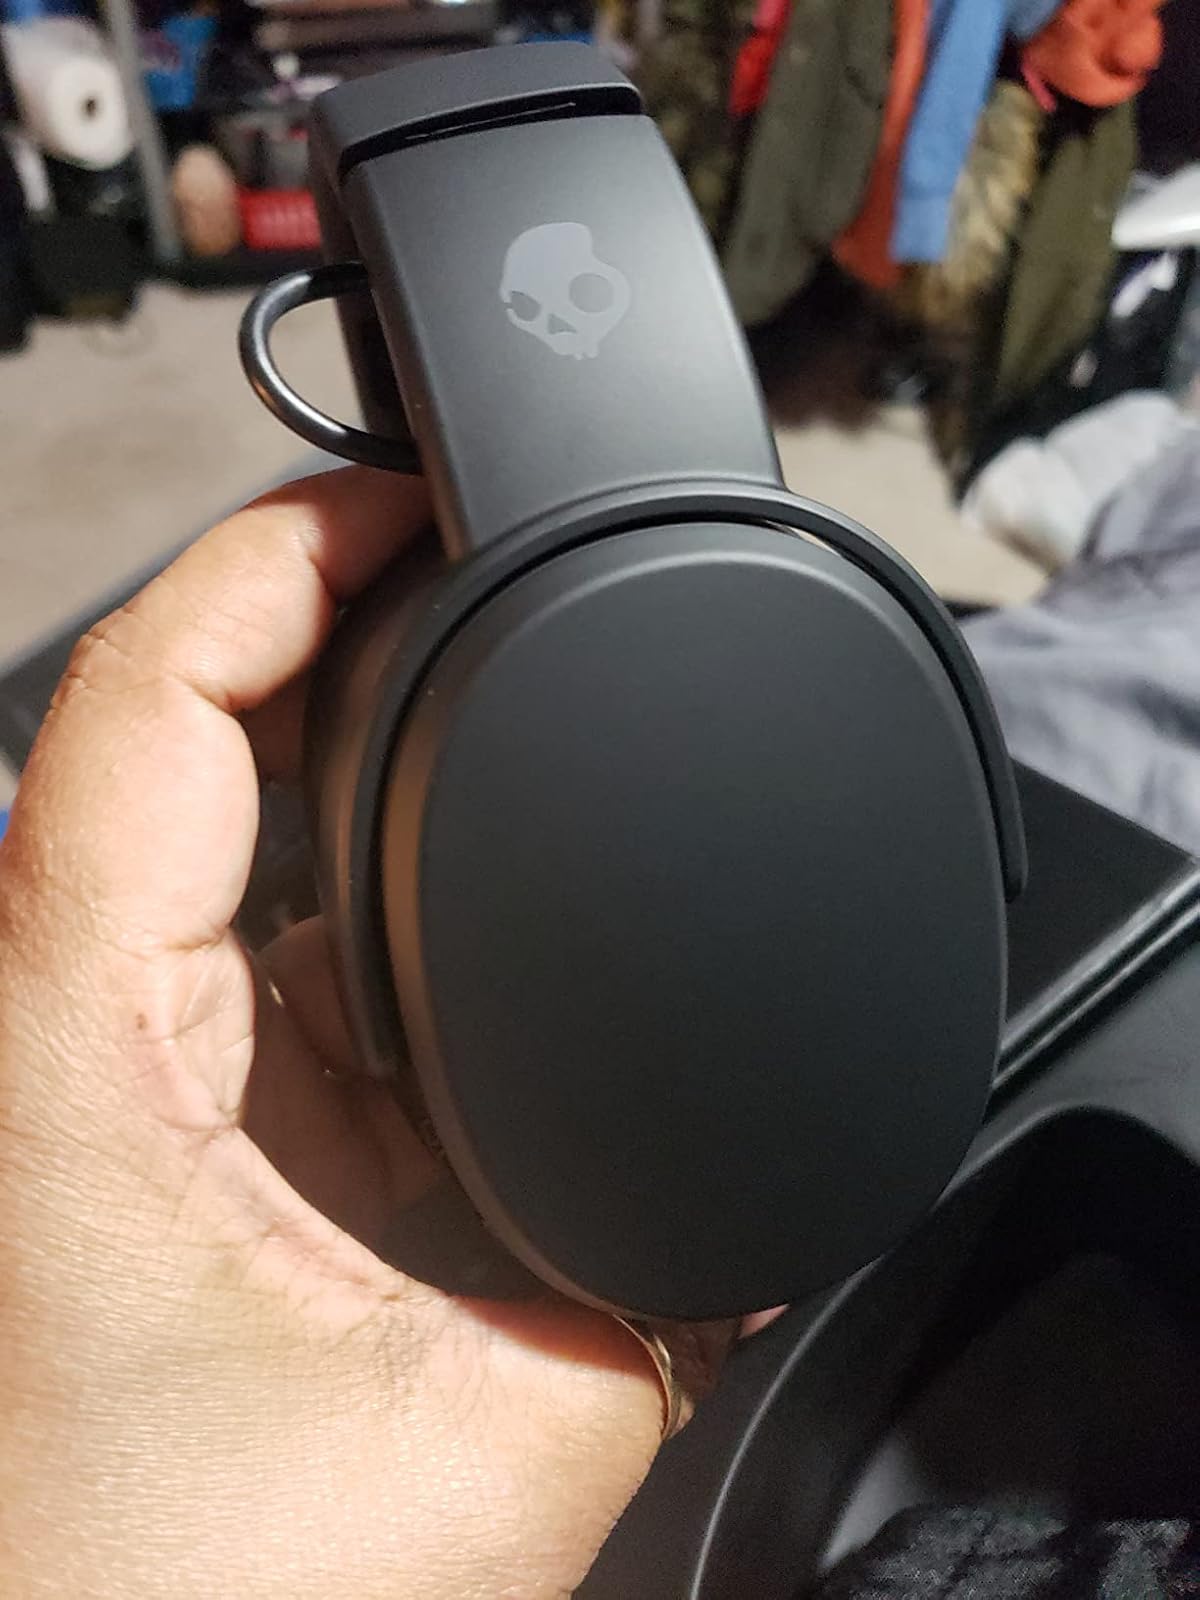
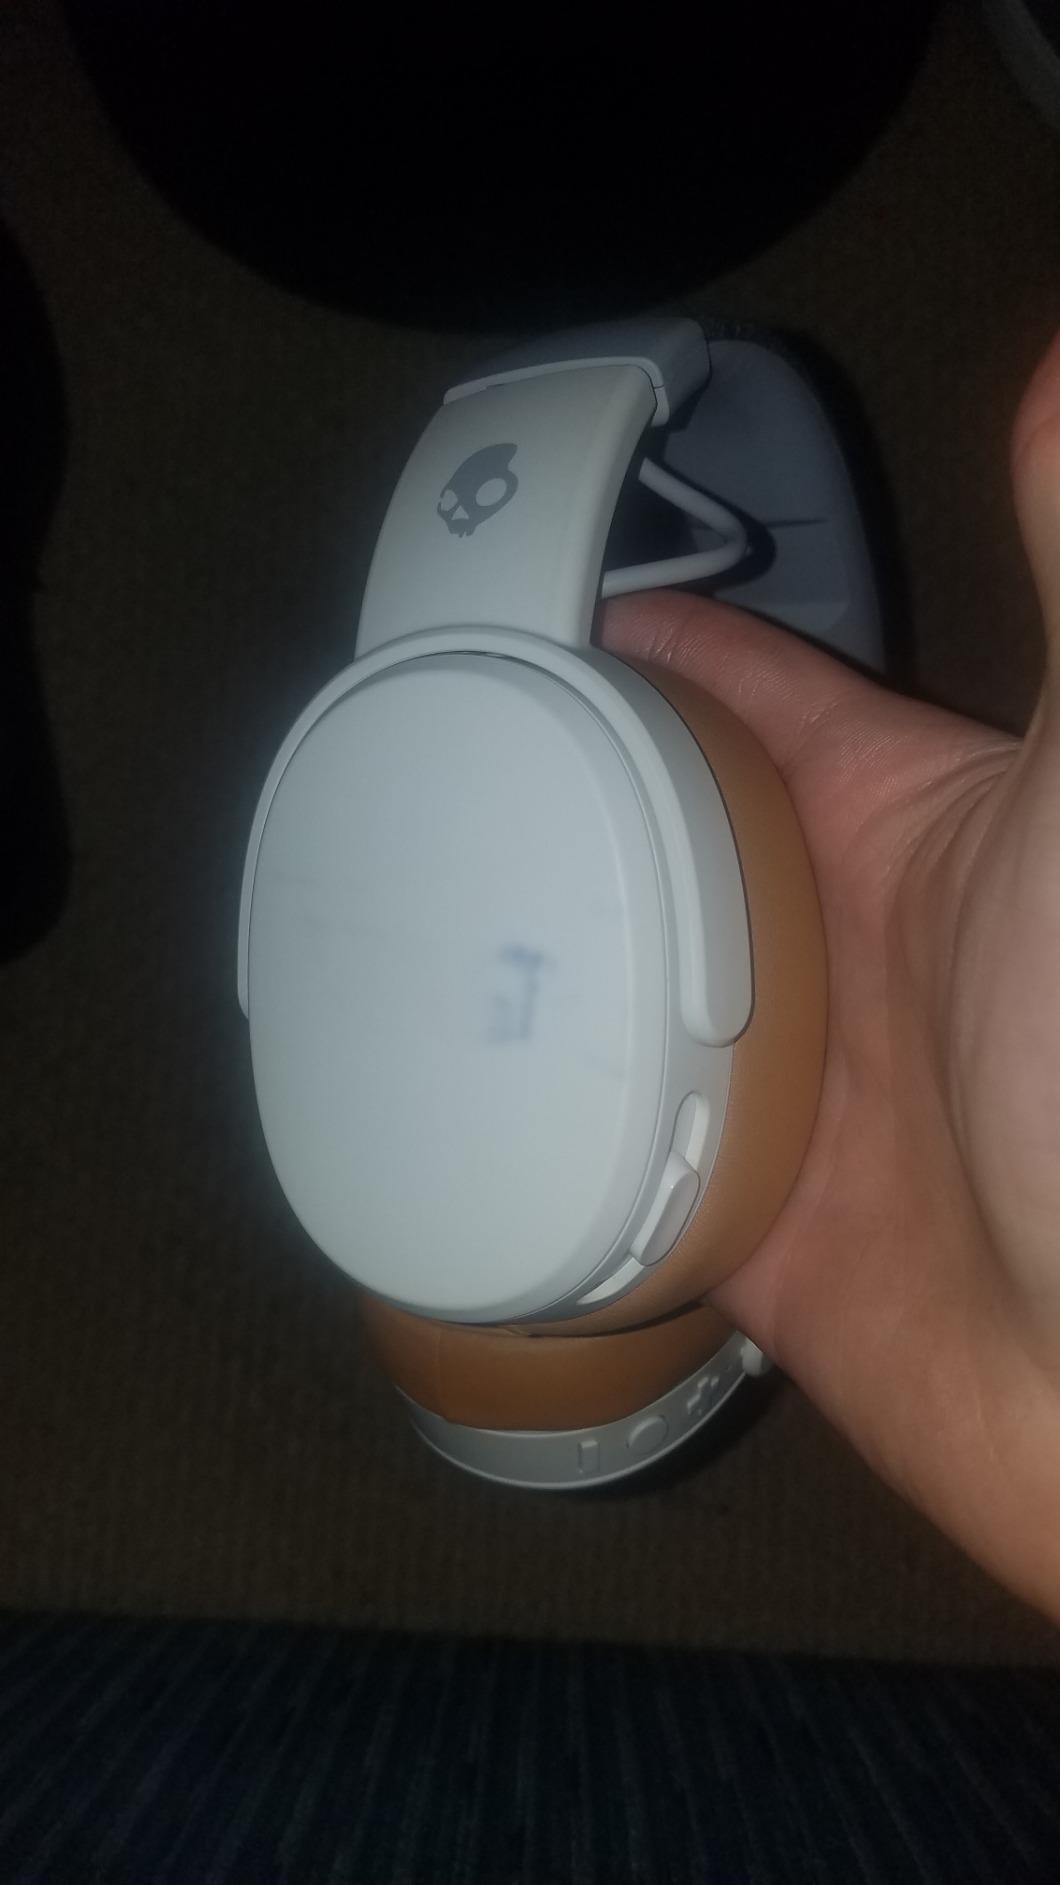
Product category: headphones
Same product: no